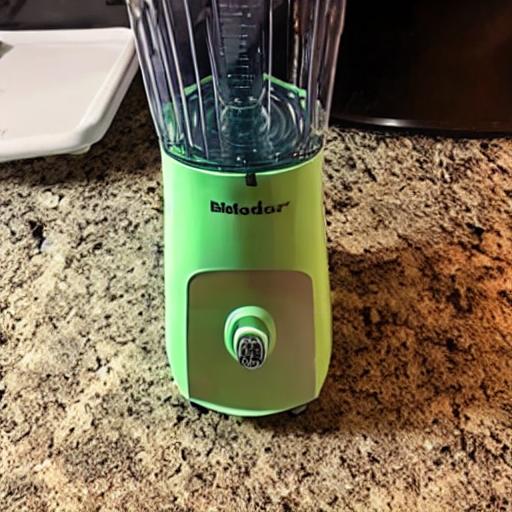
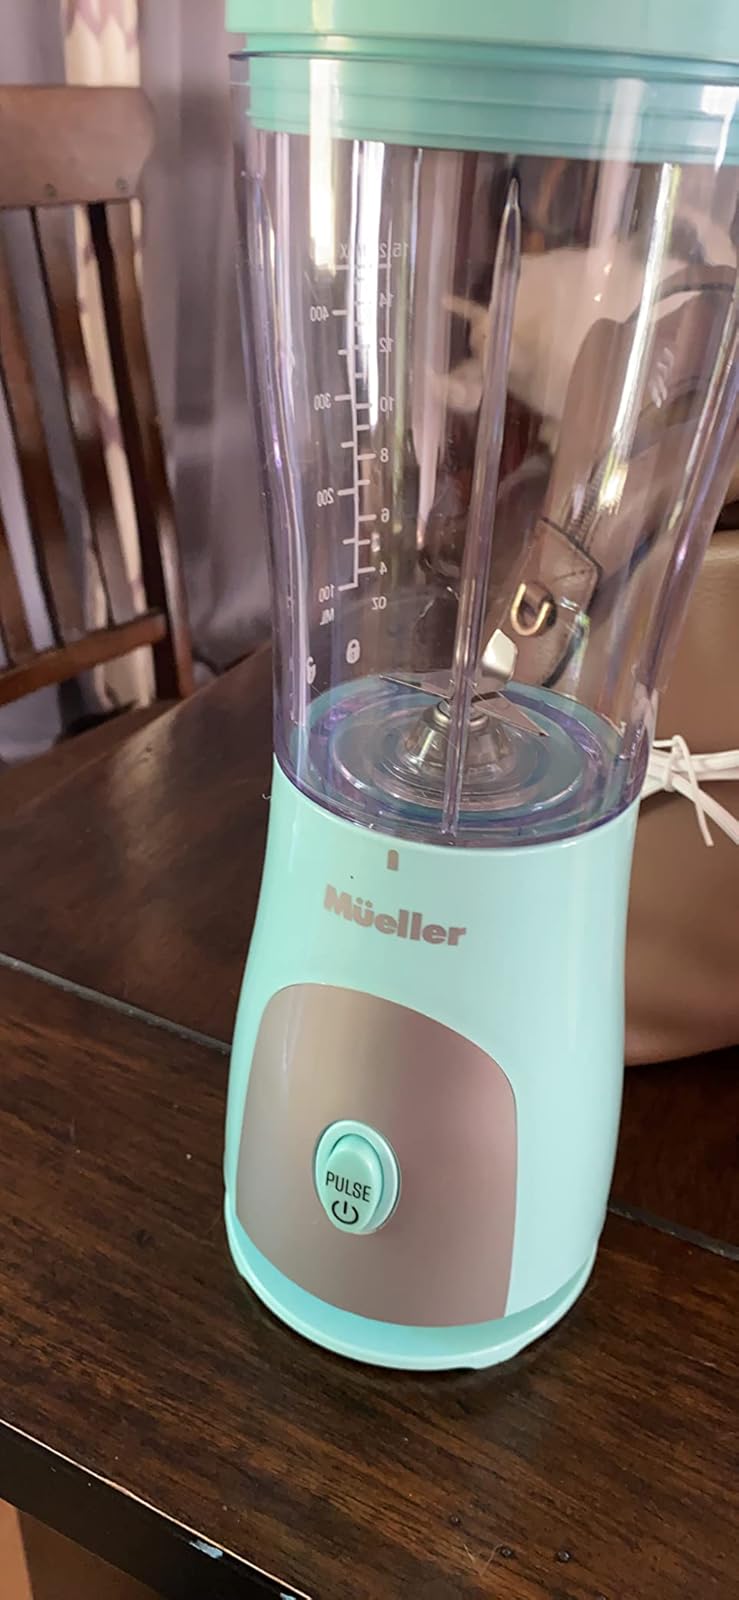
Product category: items_blender
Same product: no